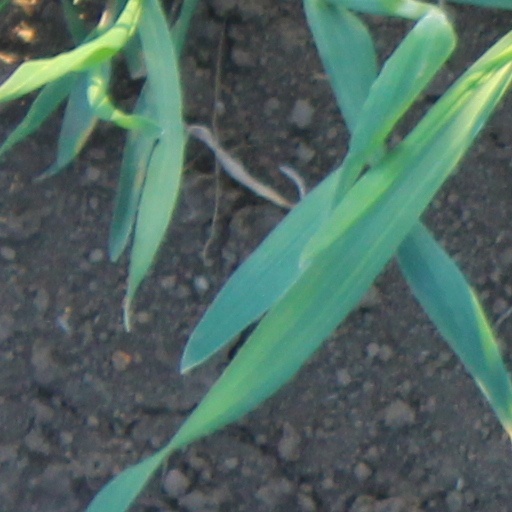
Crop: wheat